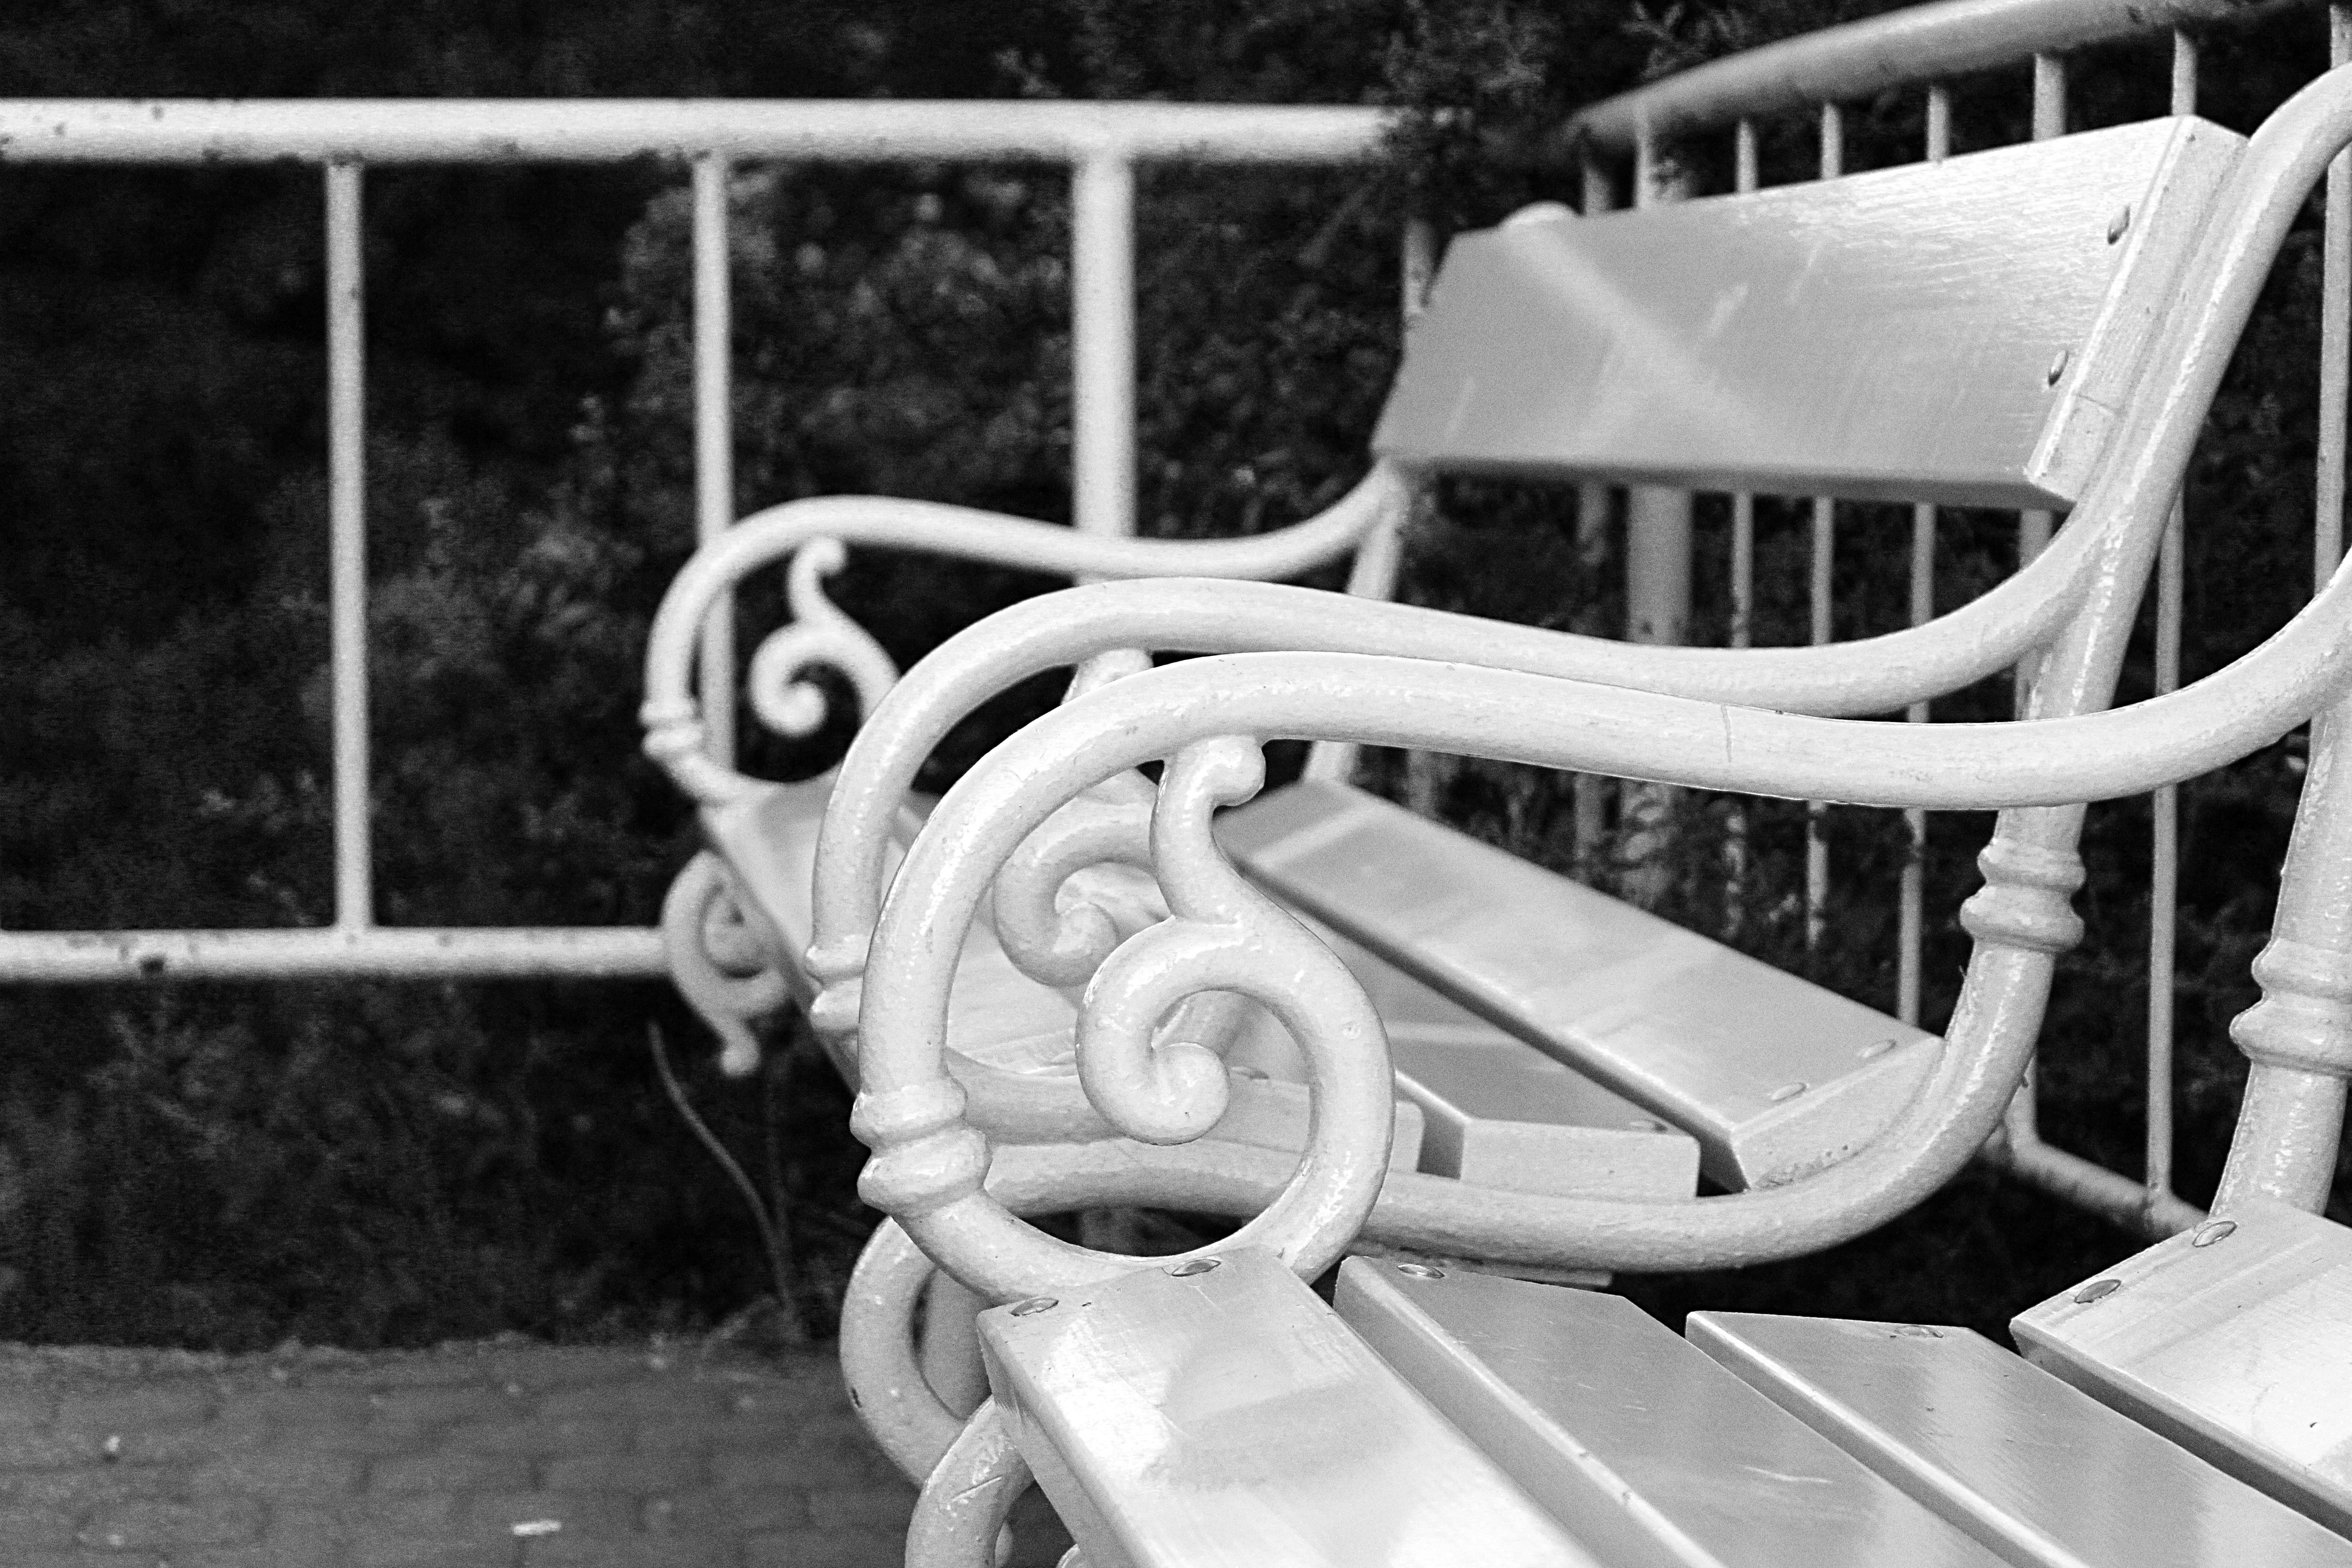
black and white, white, bench, wheel, chair, vehicle, black, monochrome, b w photography, monochrome photography